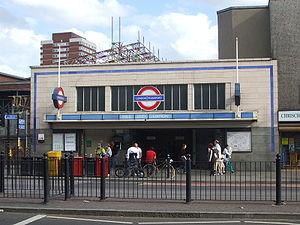
Mile End est une station du métro de Londres à Mile End dans le borough londonien de Tower Hamlets. Elle est située sur trois lignesː la Hammersmith & City Line, la District Line et la Central Line.